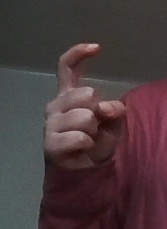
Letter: ra